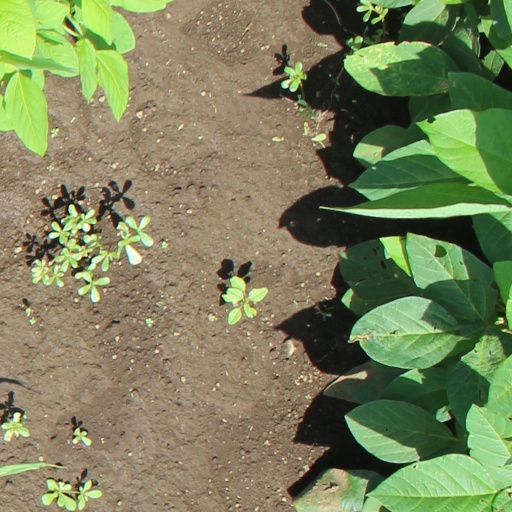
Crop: soybean